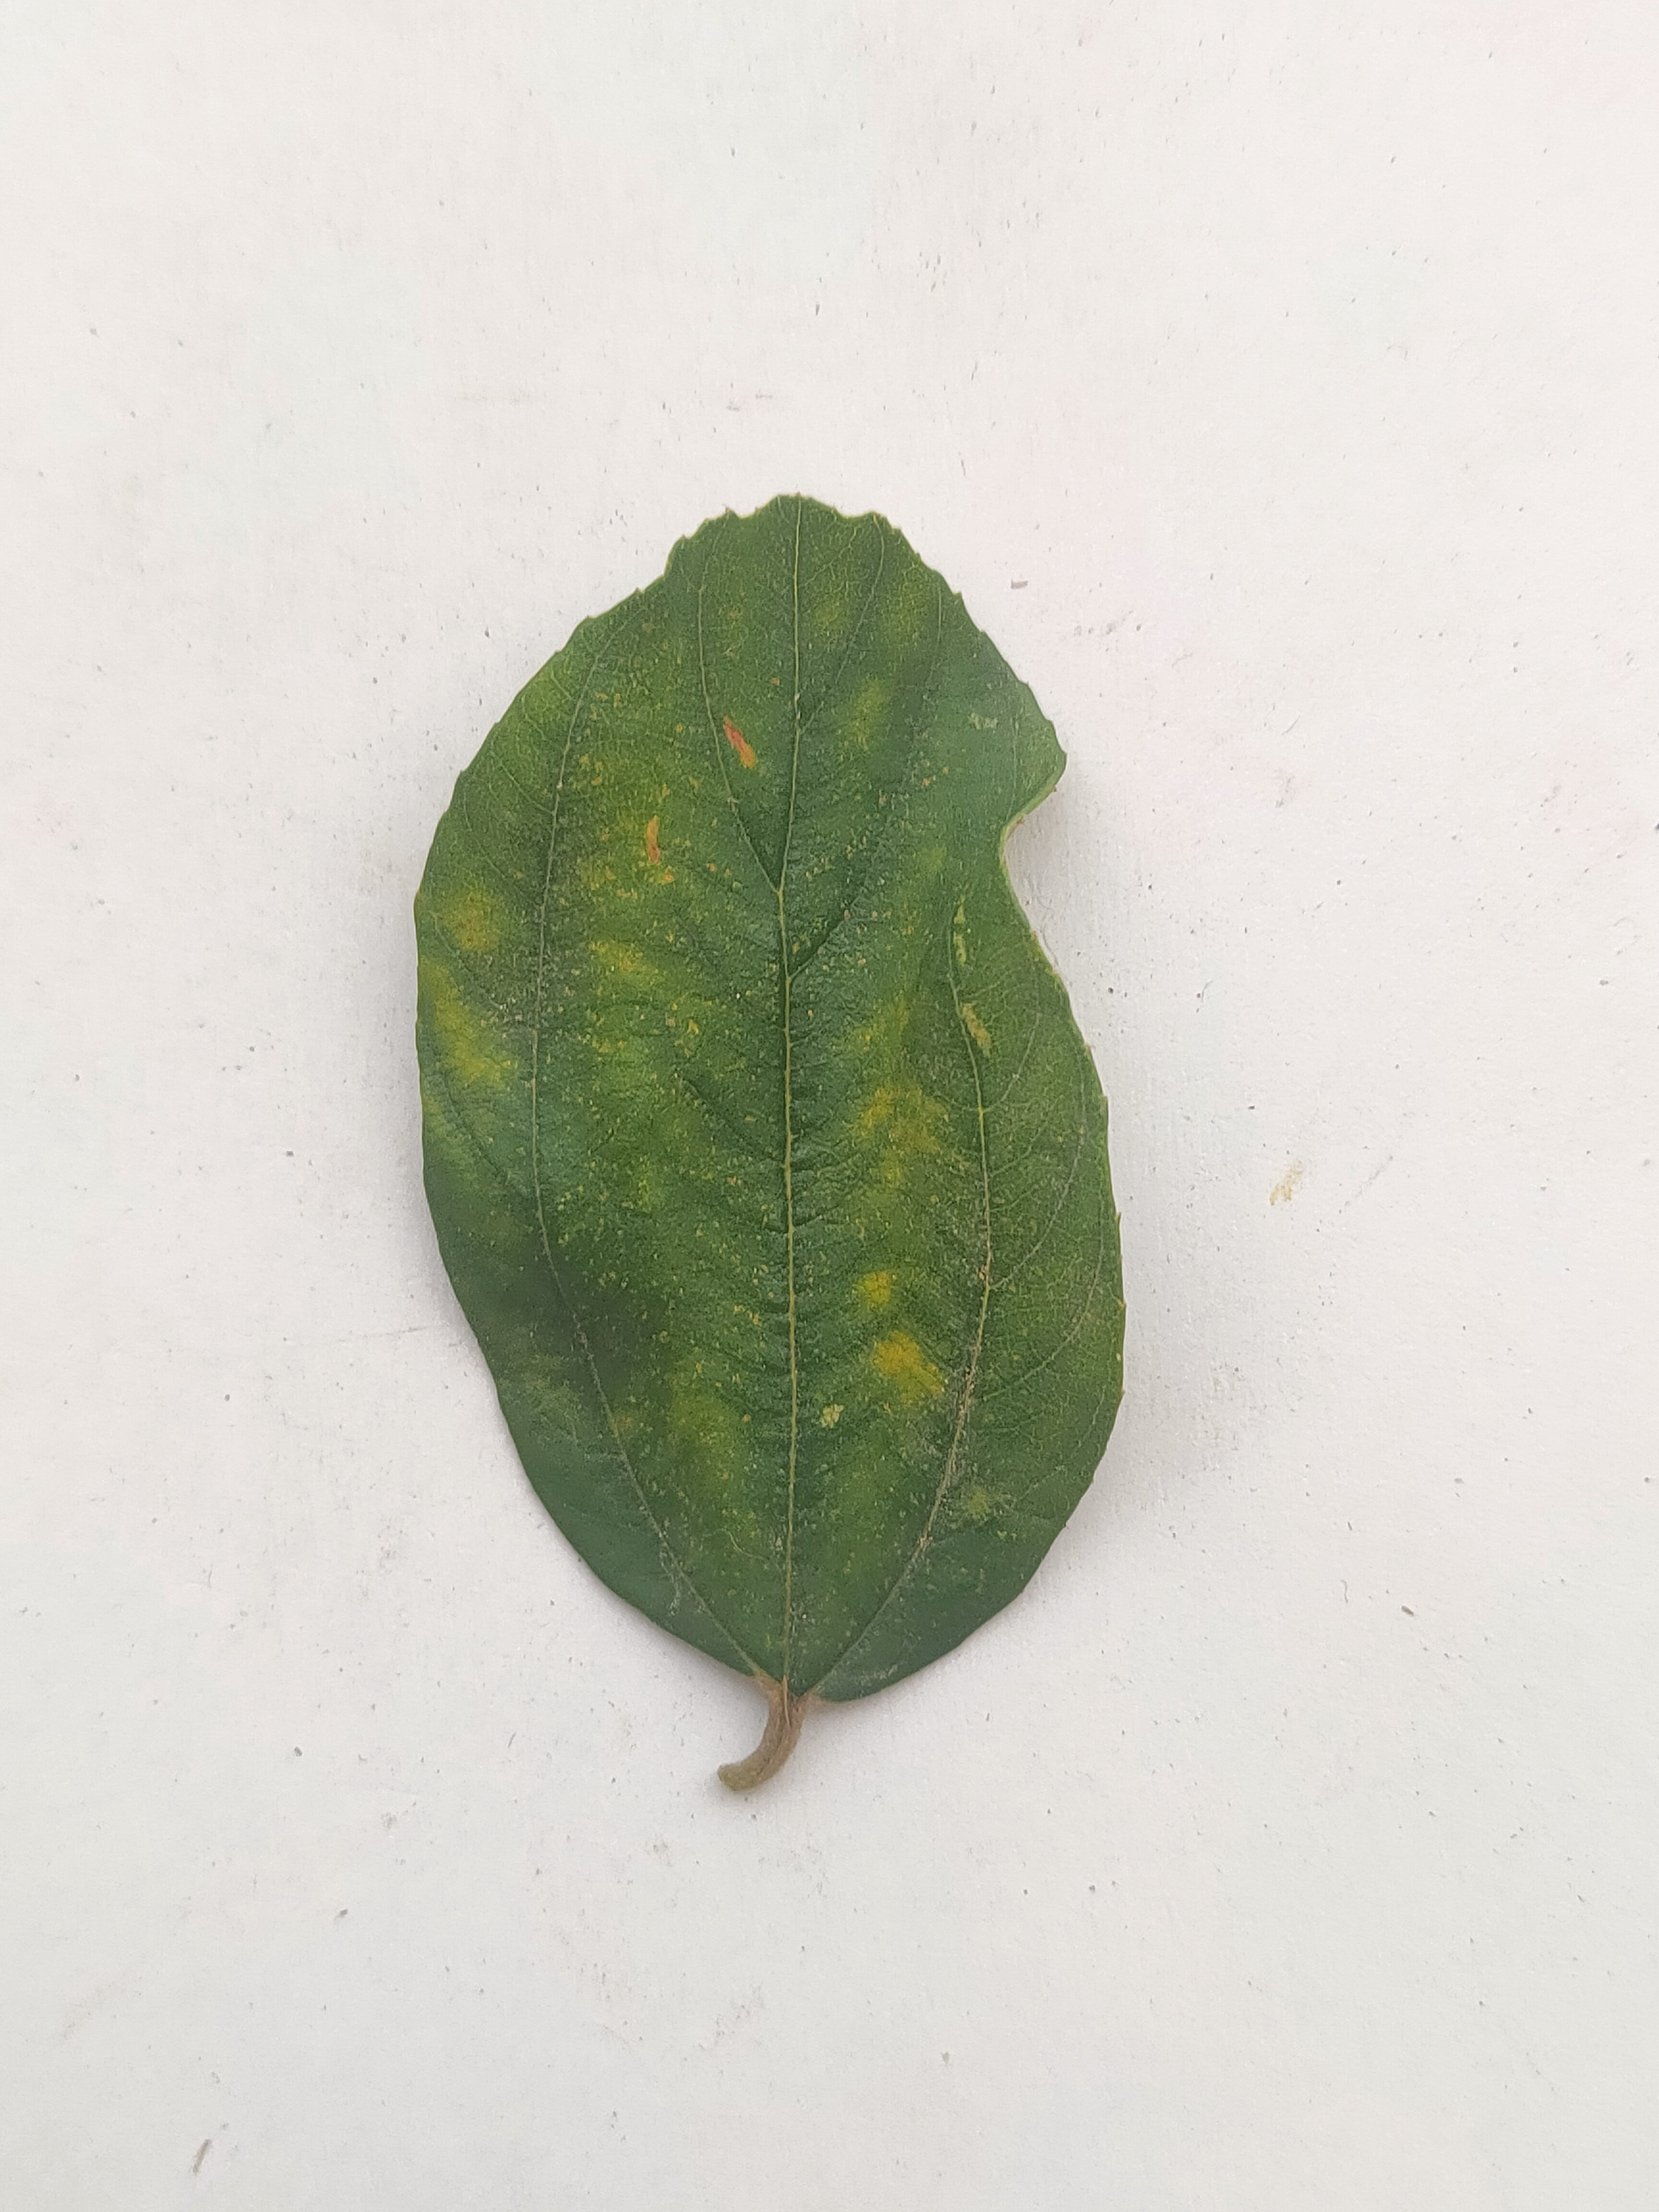
Leaf variety: Plum